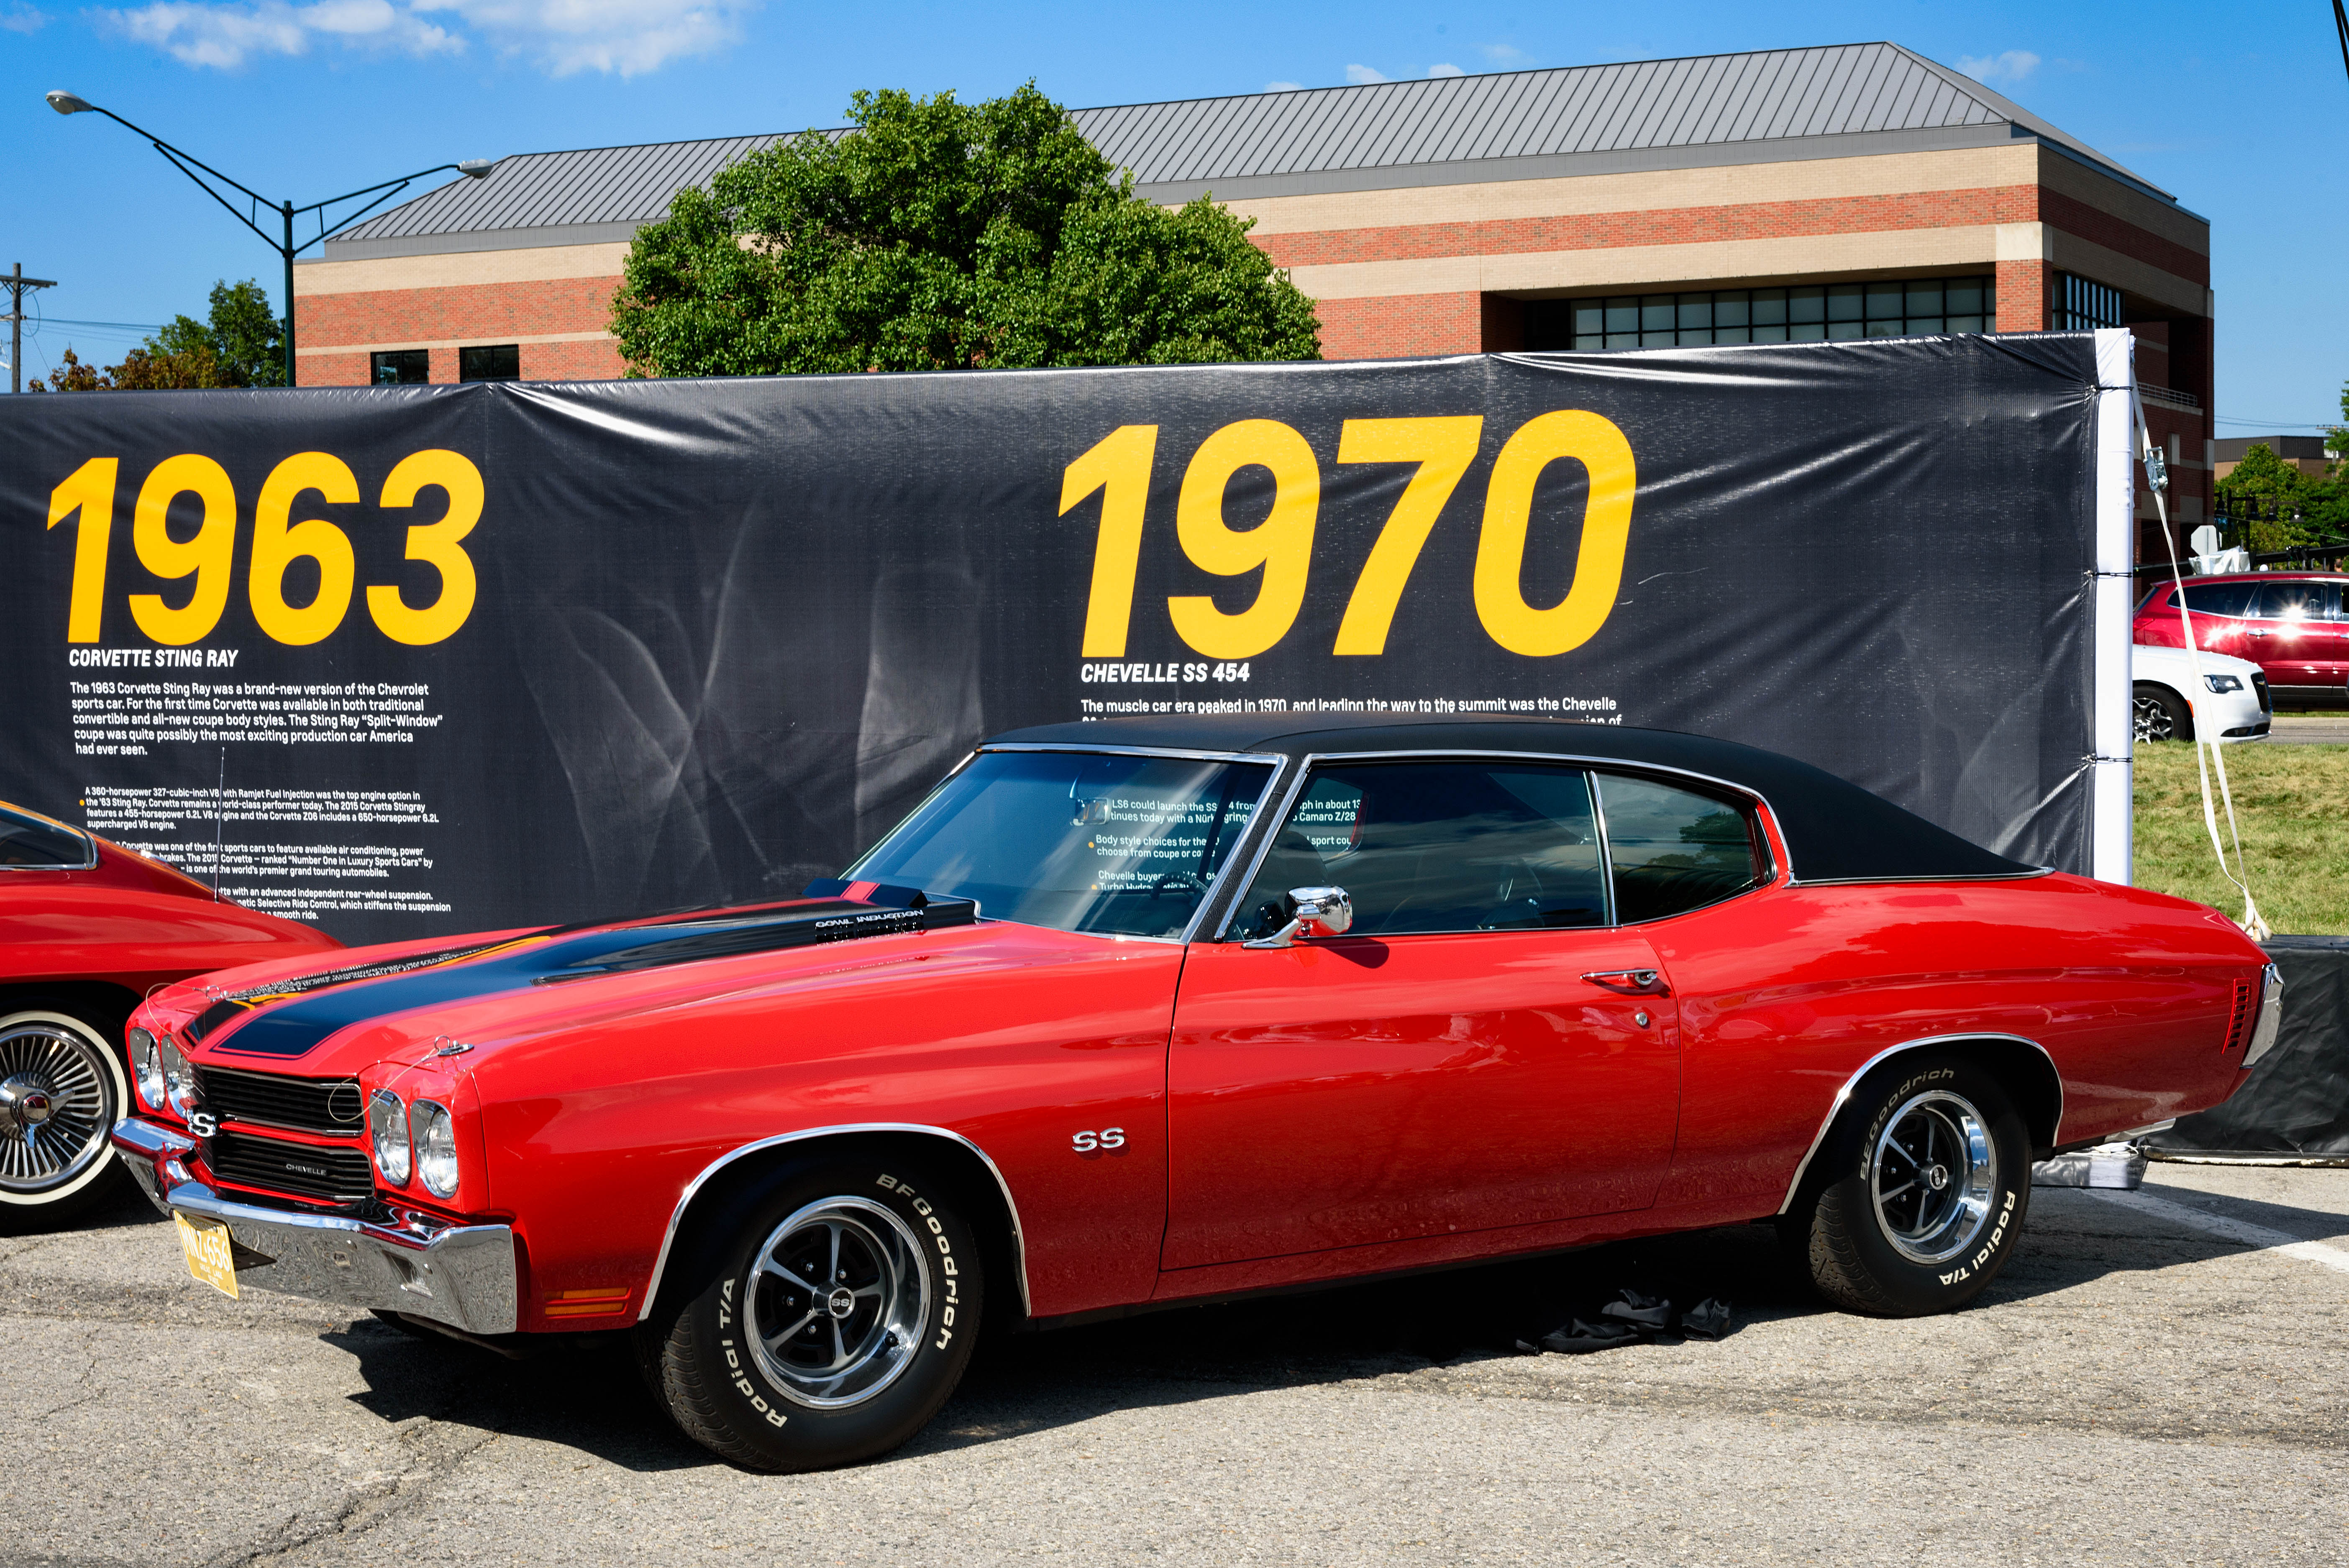
vinyl, car, roof, red, vehicle, show, nikon, black, muscle car, cruise, 2015, dream, american, sedan, classic, d750, woodward, michigan, chevrolet, otherkeywords, chevelle, 1970, coupe, land vehicle, automobile make, automotive exterior, luxury vehicle, full size car, chevrolet chevelle